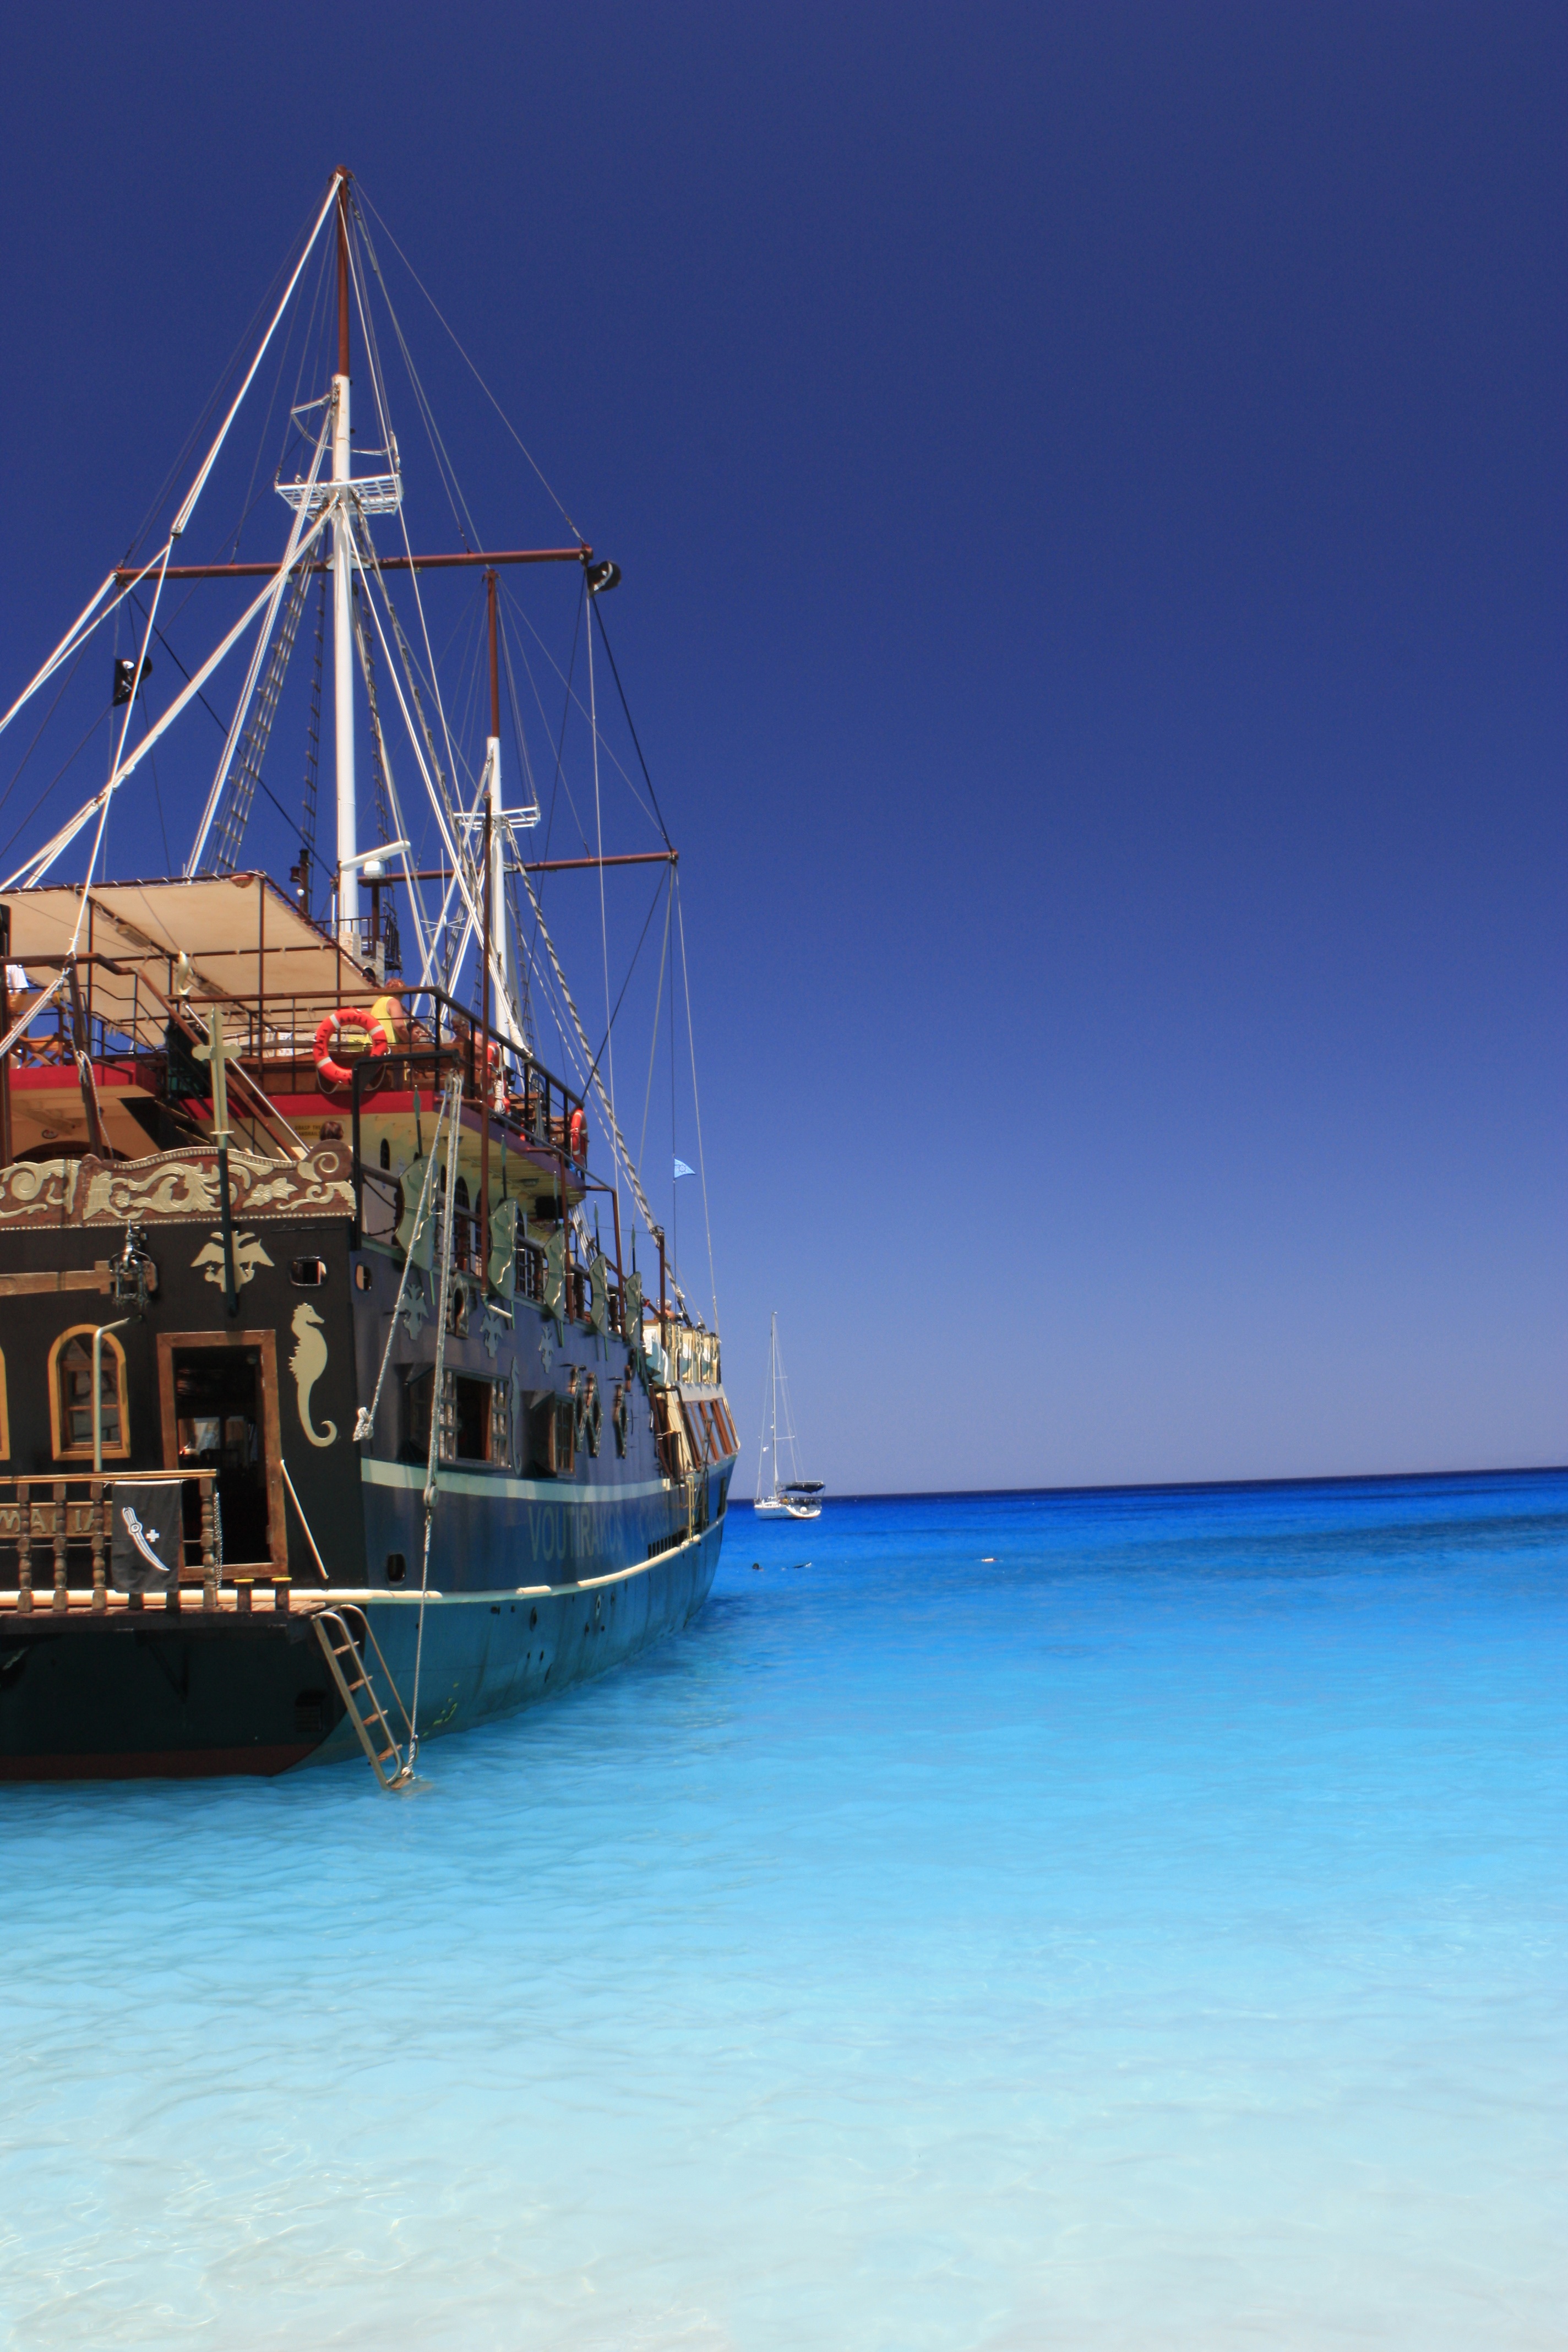
sea, coast, ocean, boat, ship, vacation, vehicle, bay, sailboat, blue sky, watercraft, pirates, sailing ship, fishing vessel, blue sea, sea cruise